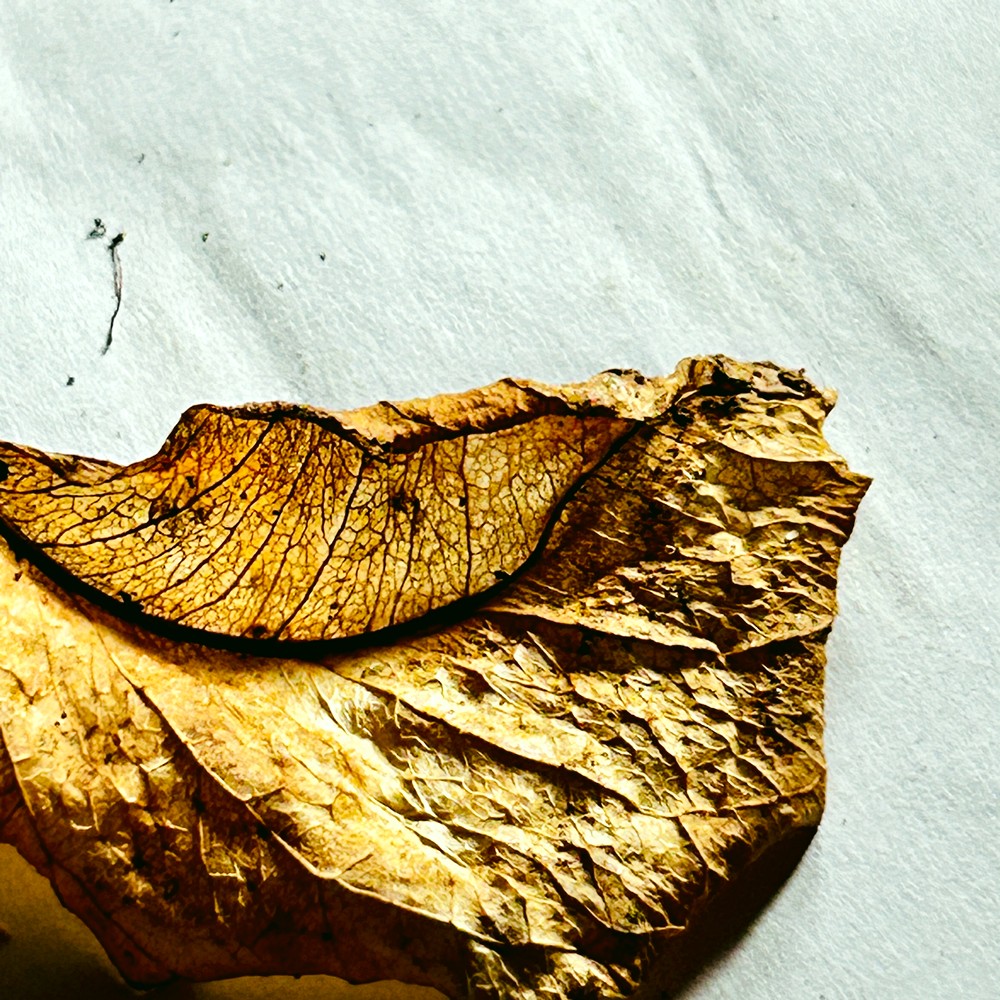
Label: Dry Leaf